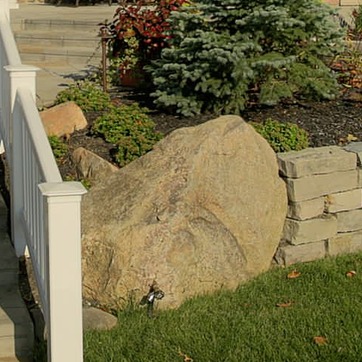
Material: stone